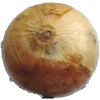
Label: white_onion